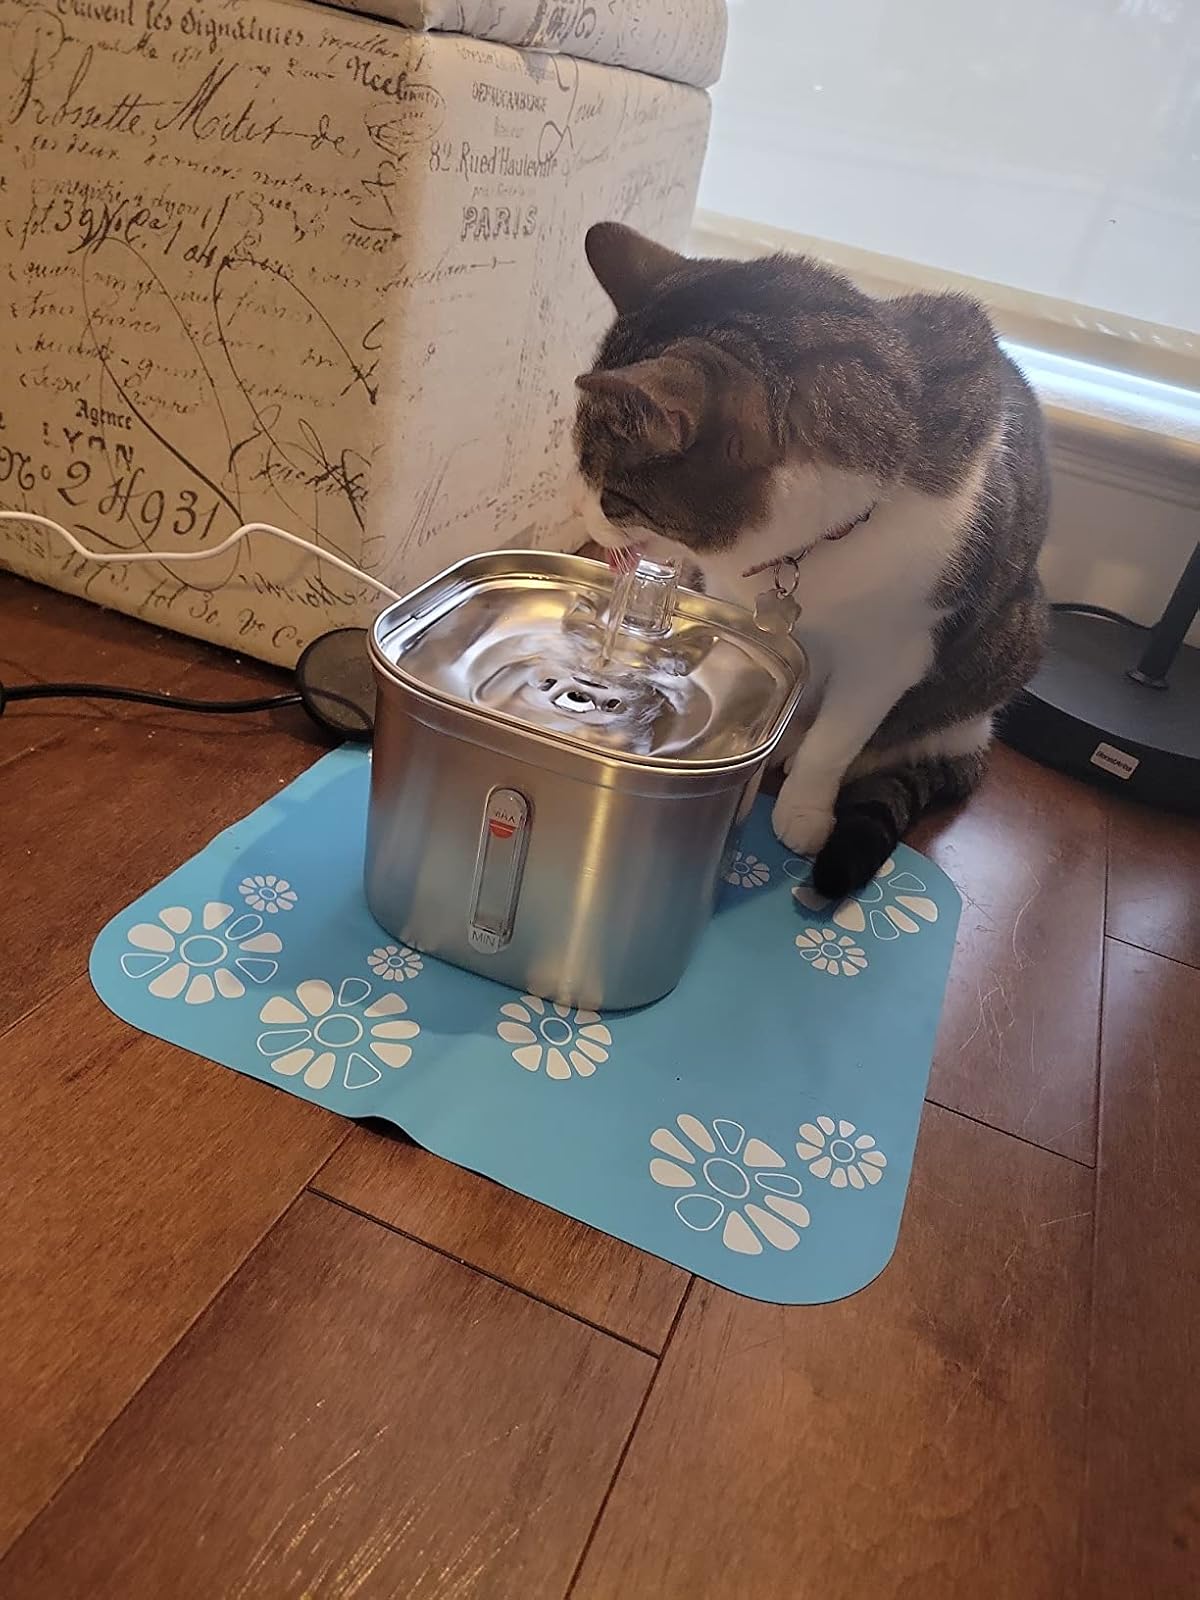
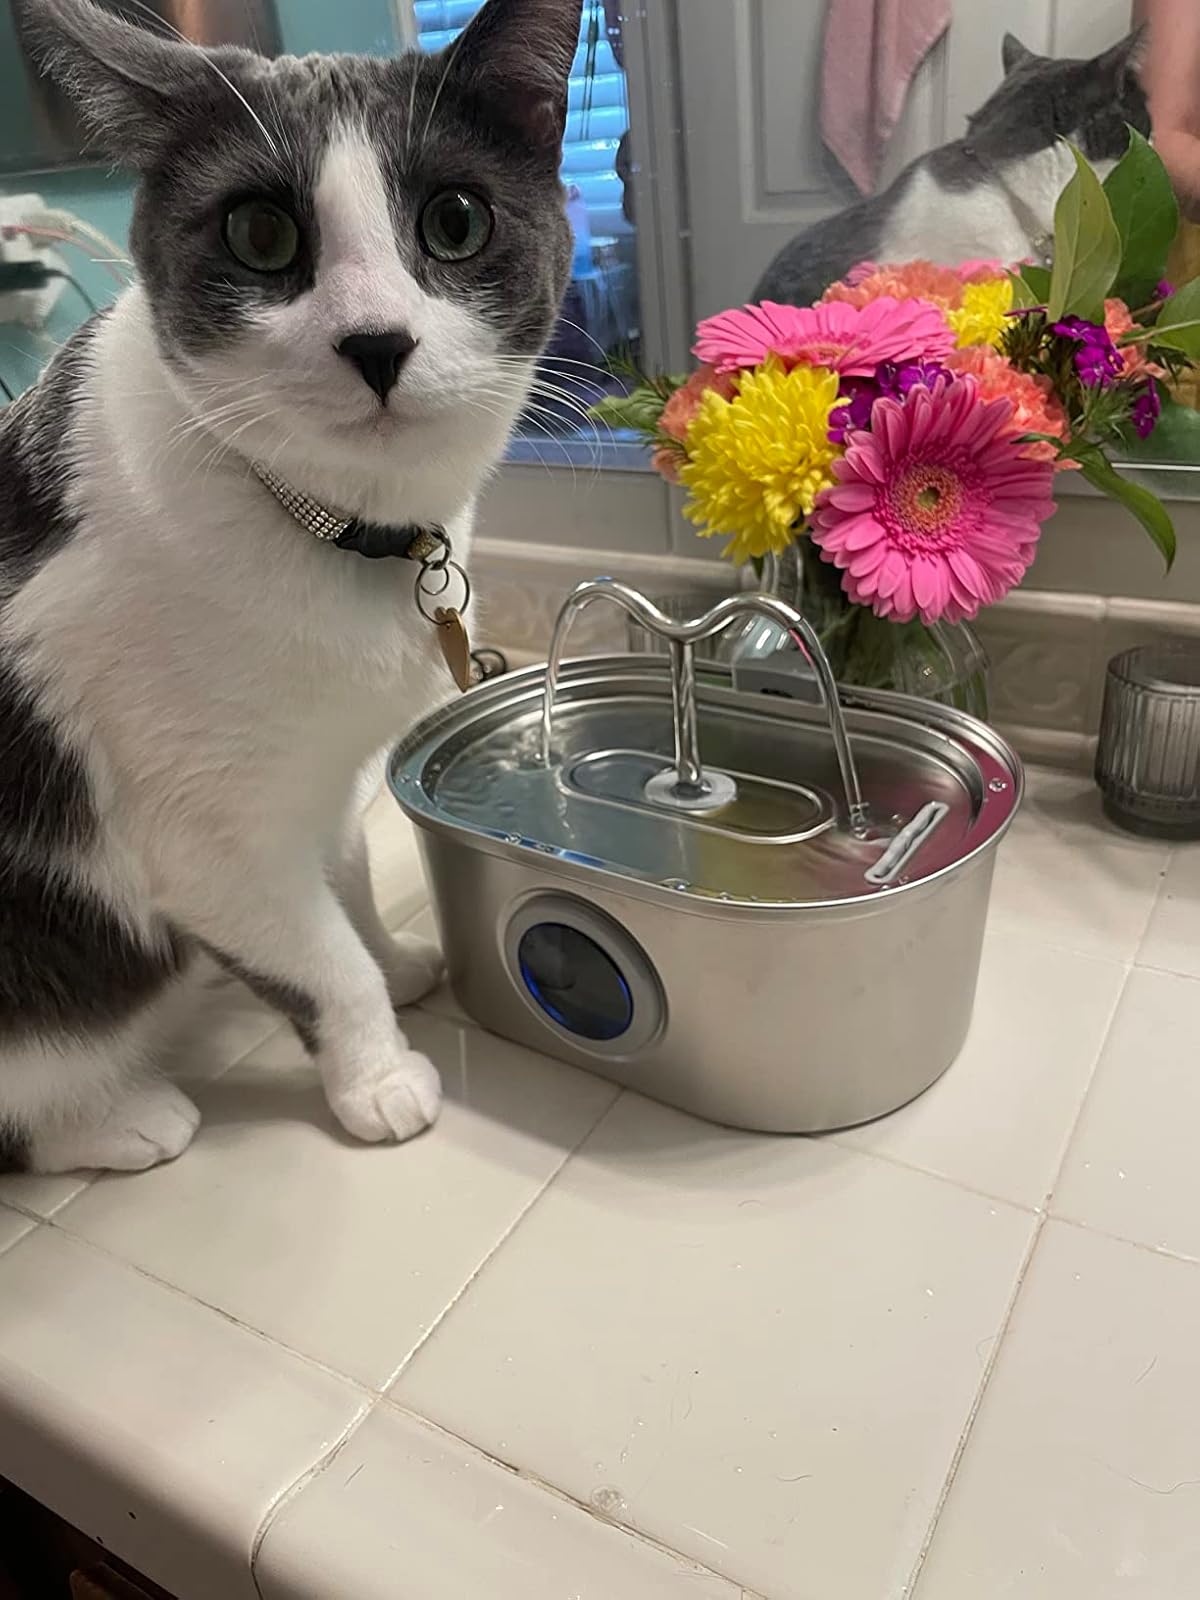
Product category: items_bowl
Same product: no